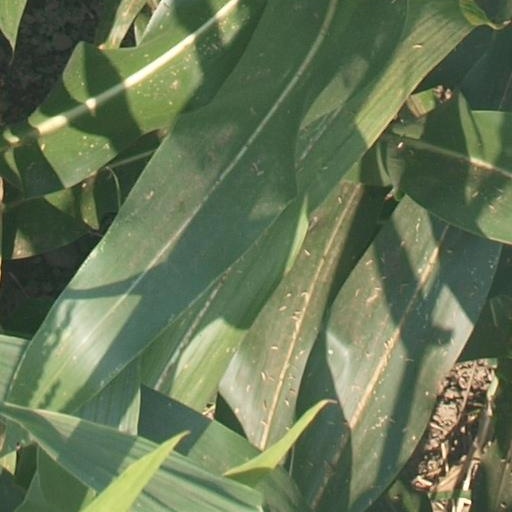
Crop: maize; corn